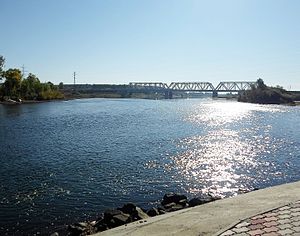
Kan (flod)
Kan er en flod i Krasnojarsk kraj i Rusland. Den er en biflod til Jenisej og er 629 km lang, med et afvandingsområde på 36.900 km².